Basalt

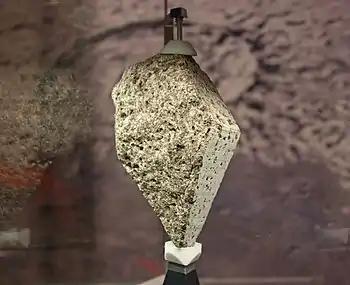
Lunar olivine basalt collected by Apollo 15 astronauts

Basalt is the rock most typical of large igneous provinces. These include continental flood basalts, the most voluminous basalts found on land. Examples of continental flood basalts included the Deccan Traps in India, the Chilcotin Group in British Columbia, Canada, the Paraná Traps in Brazil, the Siberian Traps in Russia, the Karoo flood basalt province in South Africa, and the Columbia River Plateau of Washington and Oregon. Basalt is also prevalent across extensive regions of the Eastern Galilee, Golan, and Bashan in Israel and Syria.